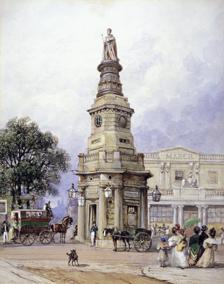
Building: King's Cross (building)
Country: United Kingdom
Year built: 1830
Former building in London which gave its name to King's Cross station The King's Cross monument. Watercolour by George Shepherd . King's Cross was a short-lived building in London which gave its name to the area still known as Kings Cross .  The building was erected in 1830, as the base for a memorial to the recently deceased King George IV .  A statue of the late king was added in 1835, but then removed in 1842, and the structure was demolished in 1845. History The structure was built using public subscriptions, raised by its architect and promoter Stephen Geary .  He exhibited a model of "the Kings Cross" at the Royal Academy in 1830. The project was originally intended to be called "St George's Cross".  The amount raised was disappointingly low, and the structure was correspondingly less impressive than intended. It was constructed at the junction of Gray's Inn Road , Pentonville Road and New Road (developed in 1765, and renamed Euston Road in 1857), in an area previously known as Battle Bridge, where York Way crossed the River Fleet , reputedly referring to a battle fought between Boudicca 's rebellious army of Ancient Britons and soldiers of Ancient Rome . It had an octagonal base with paired columns at each corner, a balustrade at first floor level intended to be decorated with four statues, one on each corner (either kings of England, or the patron saints of England, Scotland, Wales and Ireland; but it is not clear if any statues were ever put in place), rising to a pedestal with a clock.  From 1835, it was surmounted by a statue of George IV.  The statue stood 11 feet (3.4 m) high, on top of the 60 feet (18 m) high building. The statue cost no more than £25.  It was constructed of bricks and mortar, and finished in a manner that gave it the appearance of stone, "at least to the eyes of common spectators". It was described by Walter Thornbury as "a ridiculous octagonal structure crowned by an absurd statue". It was one of the buildings criticised by Pugin in his 1836 polemical book Contrasts , which advocated a revival of the medieval Gothic style .  Pugin compared King's Cross unfavourably with the medieval Chichester Cross . The demolition and removal of the monument The upper storey was used as a camera obscura .  The base was used for exhibitions, then as a police station, and later a public house. The statue was shoddily built, never satisfactory, and was removed in 1842.  The building remained in the middle of a public road, and became a hazard to traffic.  The building was demolished in 1845, with a report in The Illustrated London News mentioning its "grandiloquent name of King's Cross'". King's Cross railway station opened nearby in 1852. In 2014, with the redevelopment of the King's Cross area, there was a proposal to "put the king back into Kings Cross" by erecting a plaque to the memorial. See also Duke of York Column , memorial to his younger brother in Whitehall Statue of the Duke of Kent , statue of his younger brother near Regent's Park References